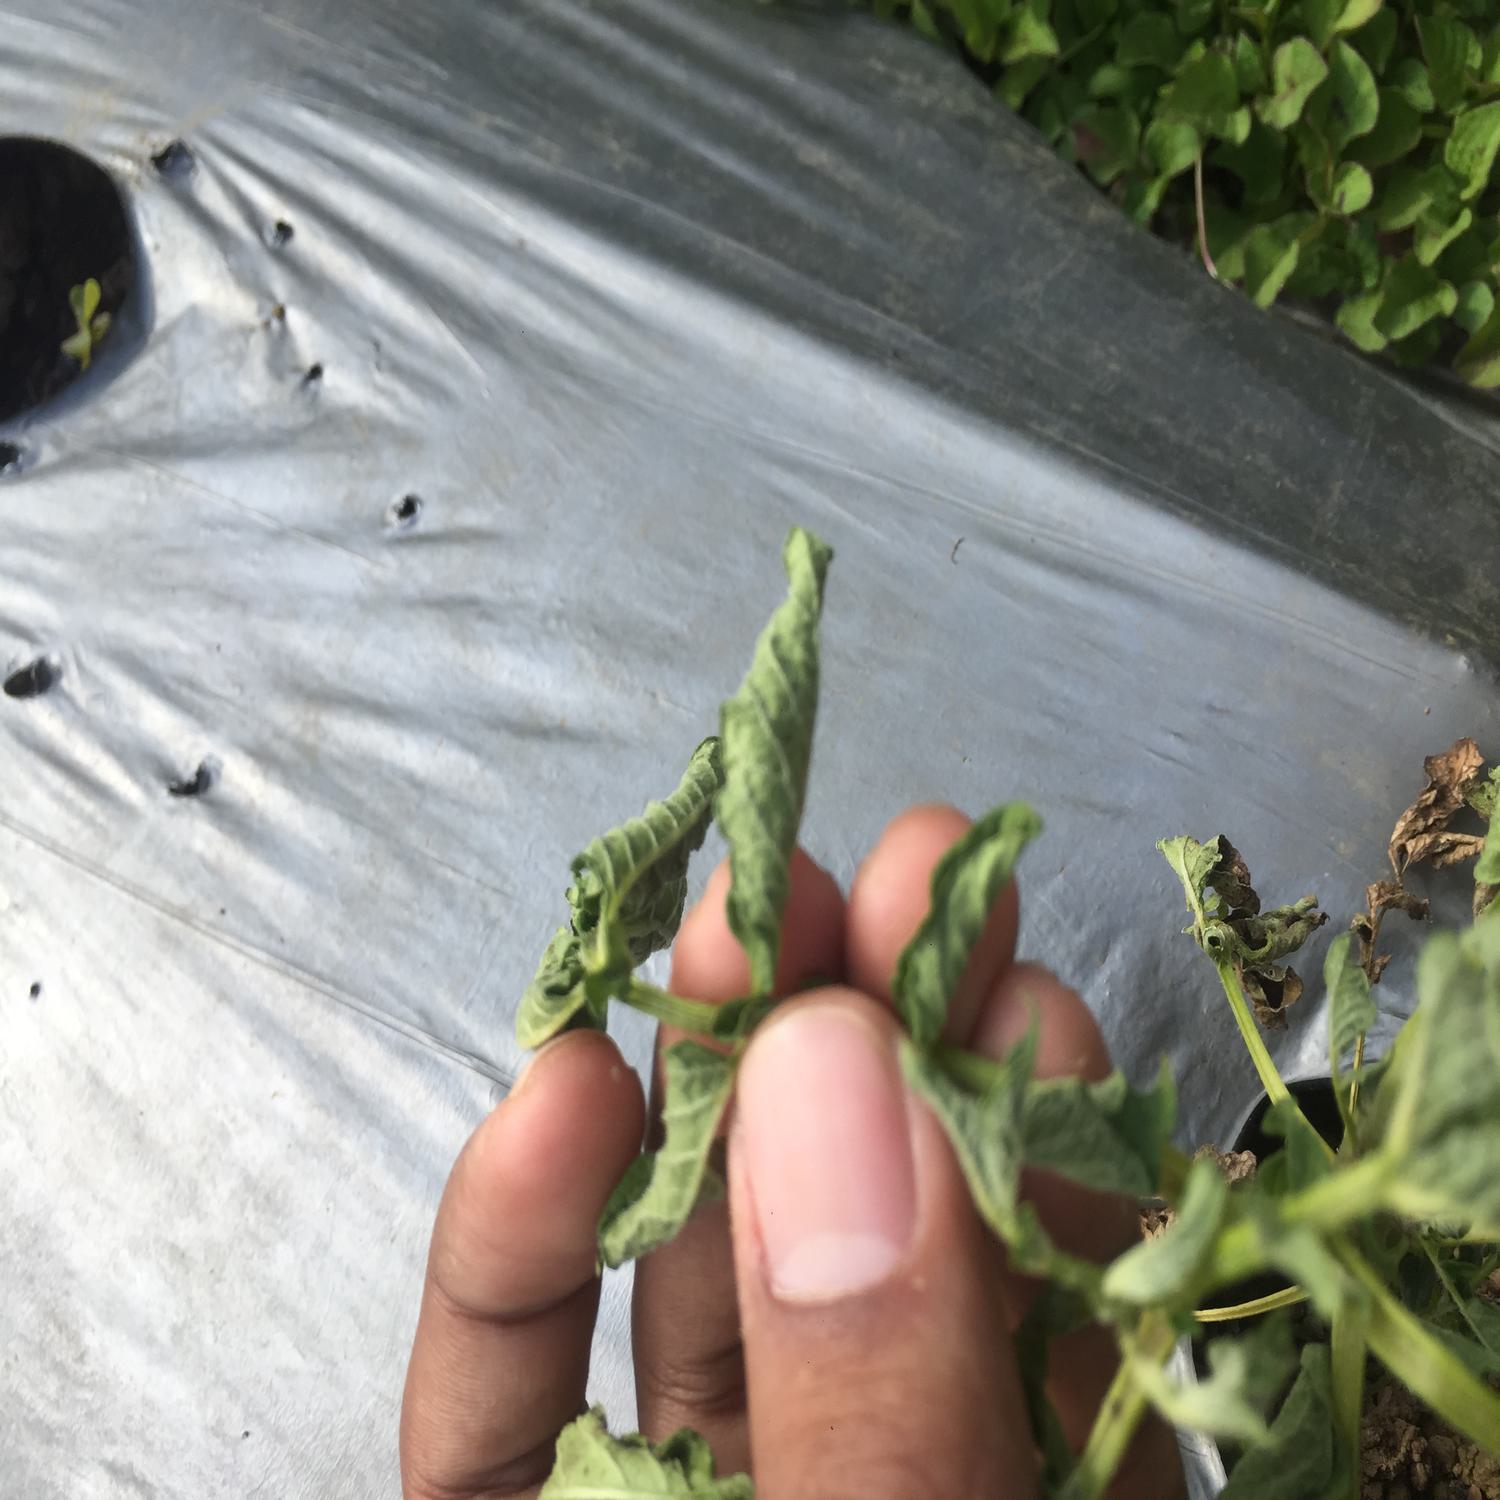
Etiqueta: Pudricion_Parda